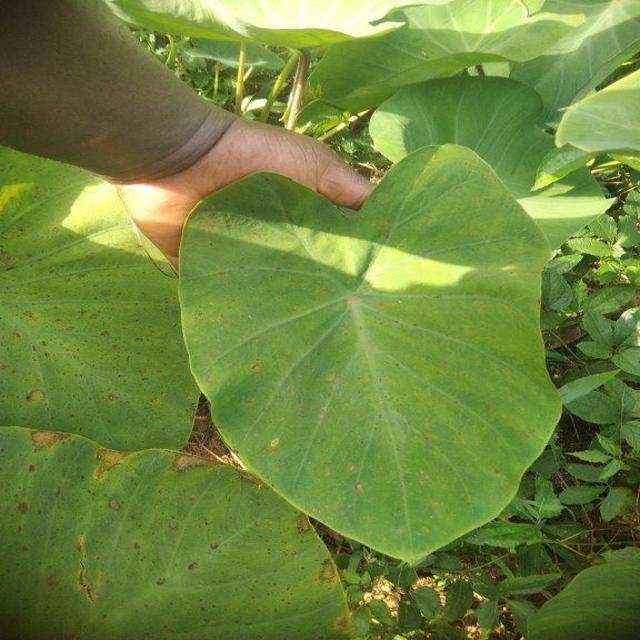
Label: Healthy